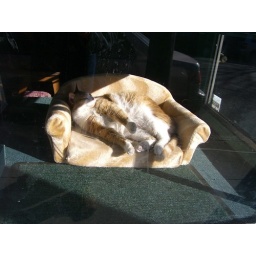
Saw this cat in the window of a shop in JP.